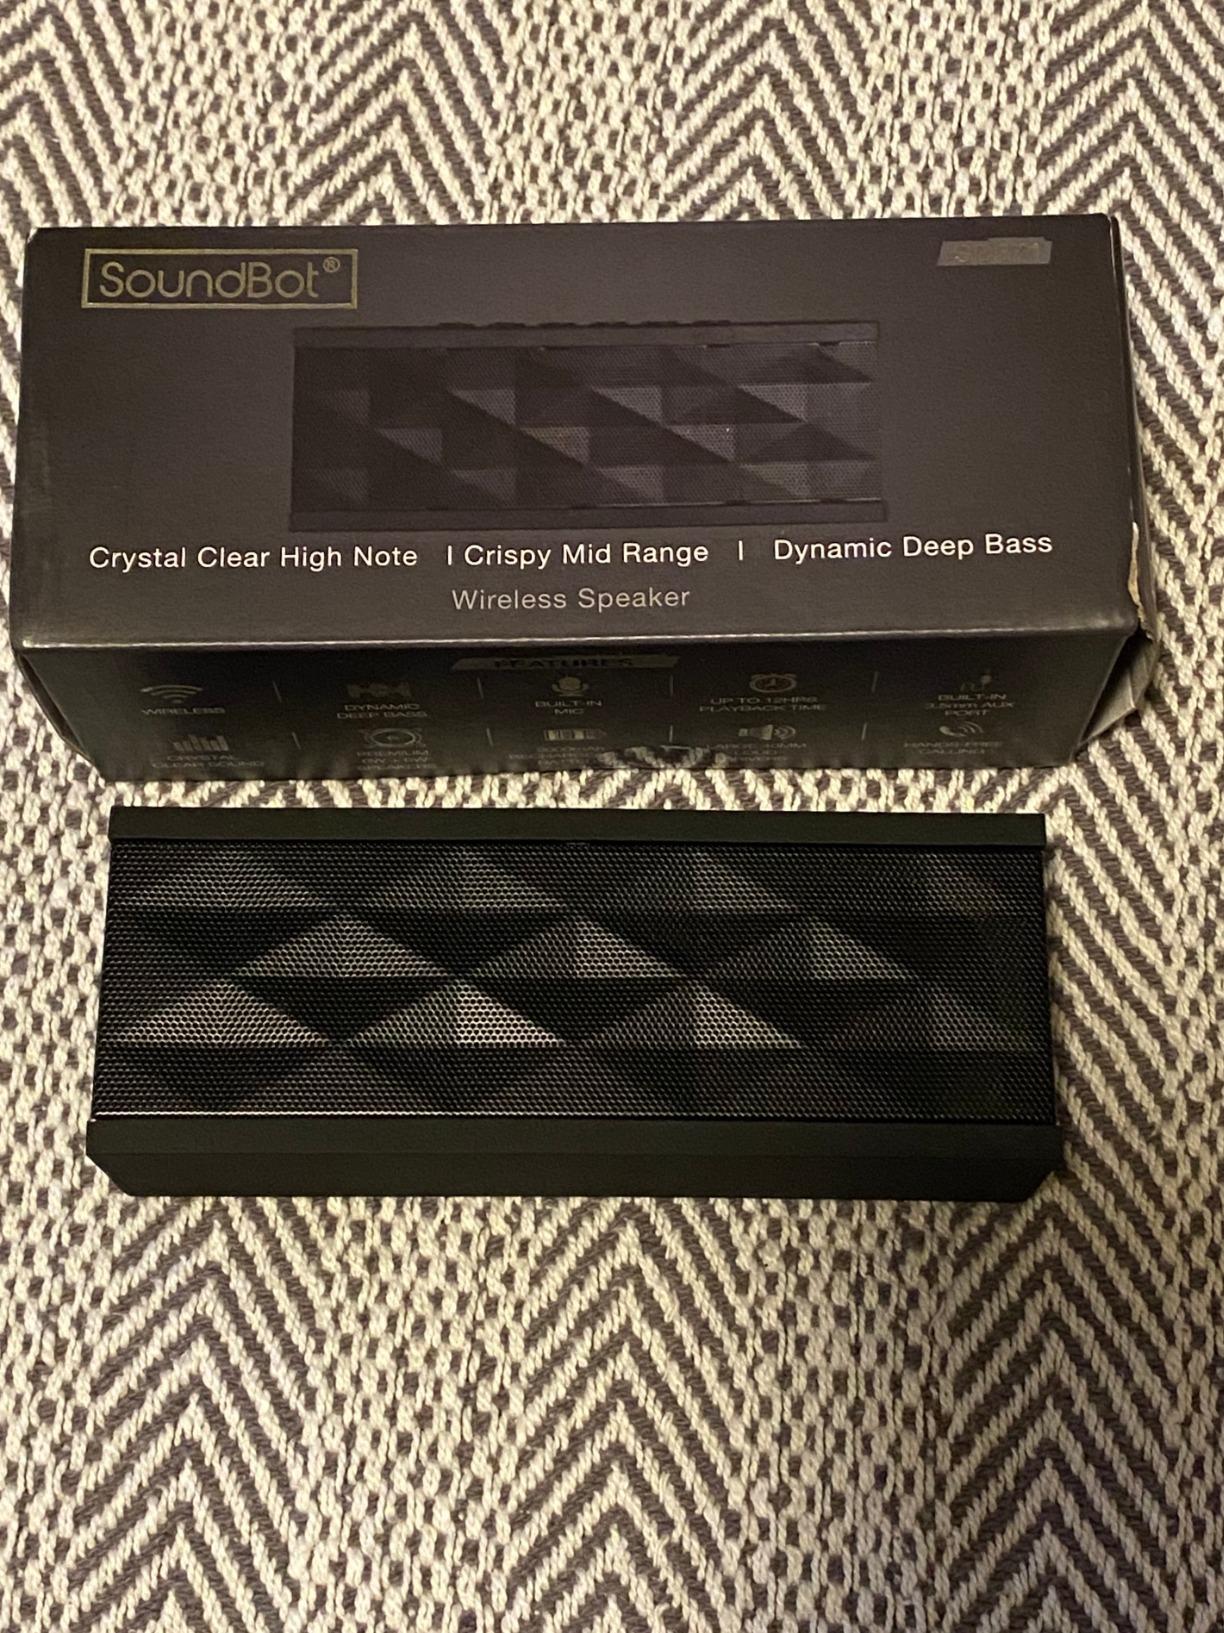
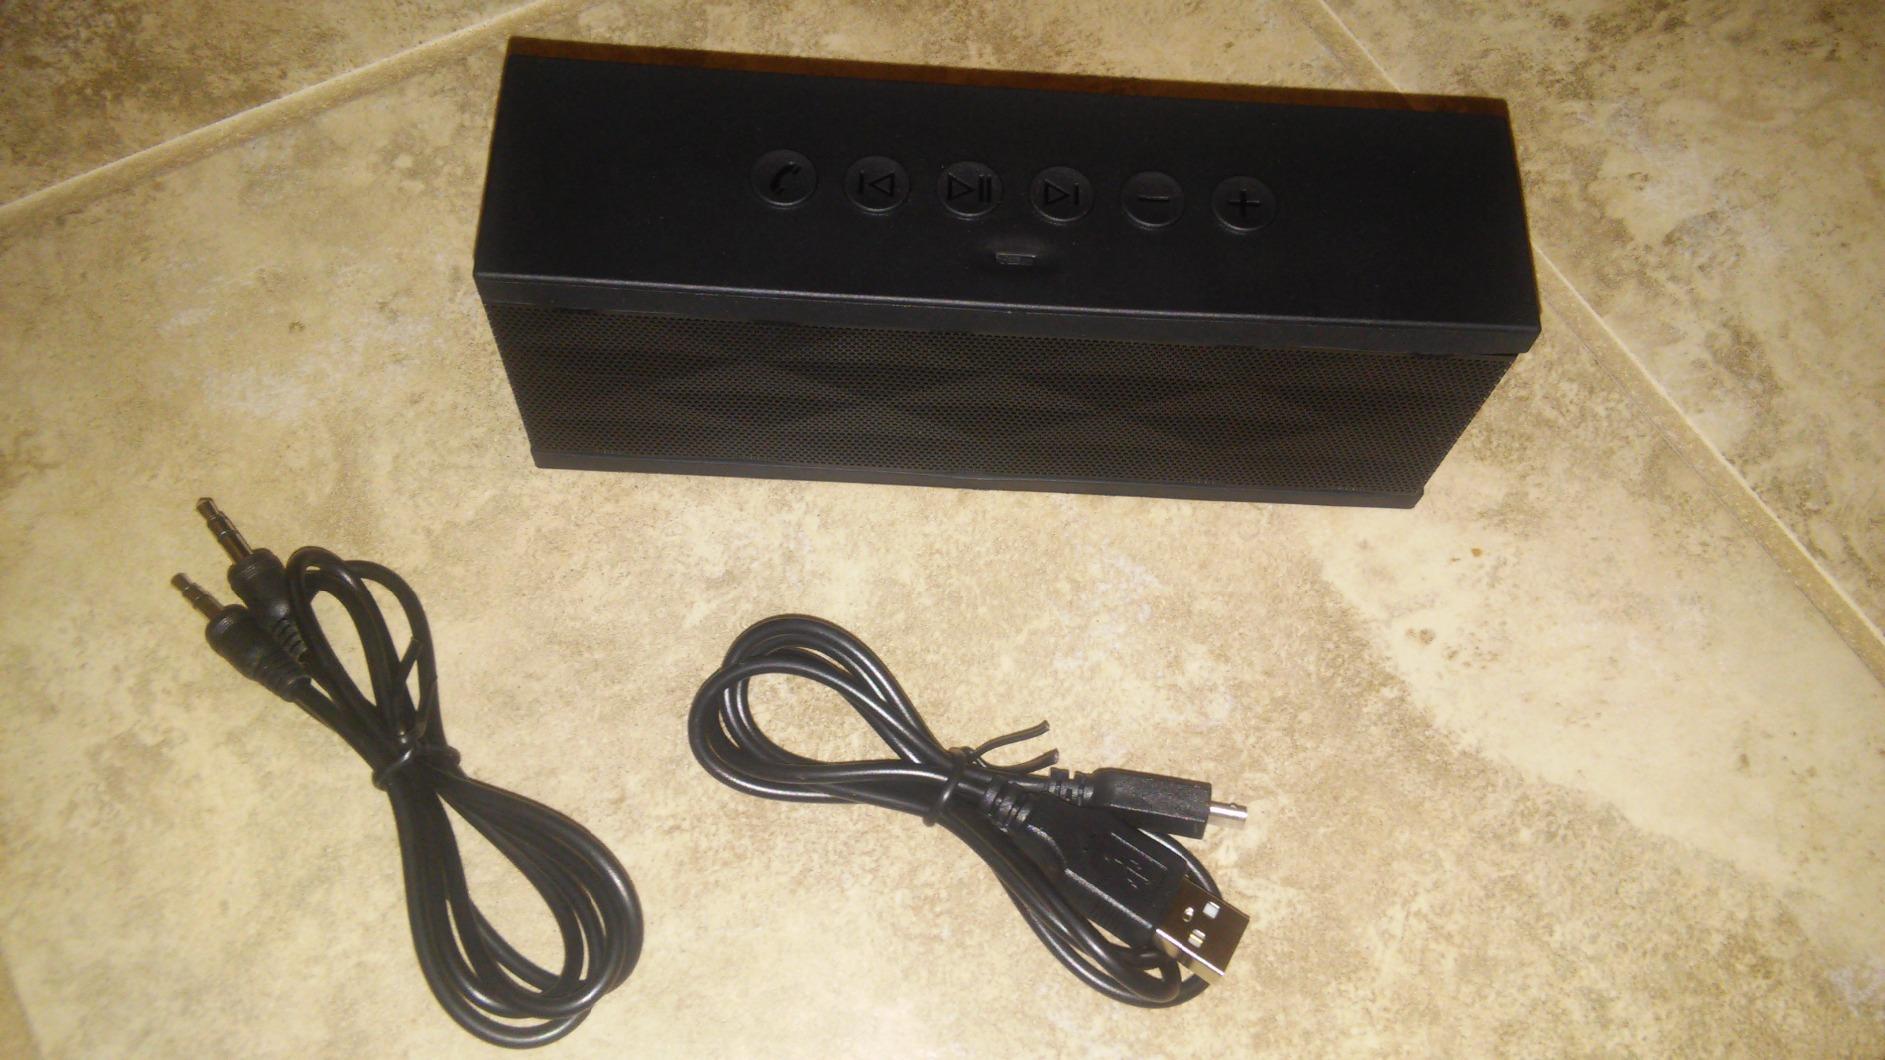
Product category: speaker
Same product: yes